Quayle Vice Presidential Learning Center

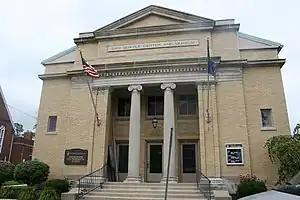
The Quayle Vice Presidential Learning Center, formerly First Church of Christ, Scientist, Huntington, Indiana,

The Quayle Vice Presidential Learning Center, commonly referred to as the Dan Quayle Museum, is located at 815 Warren Street in Huntington, Indiana, where former Vice President Dan Quayle attended high school. The Center is downtown in a renovated church, the former First Church of Christ, Scientist, and has two floors. The first floor features the history of all the vice presidents of the United States, while the second floor houses memorabilia and a theater. Regular school programs are held. It is located in the Old Plat Historic District.